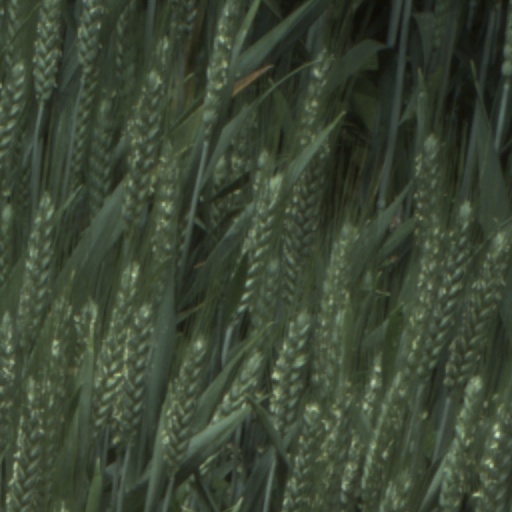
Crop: wheat